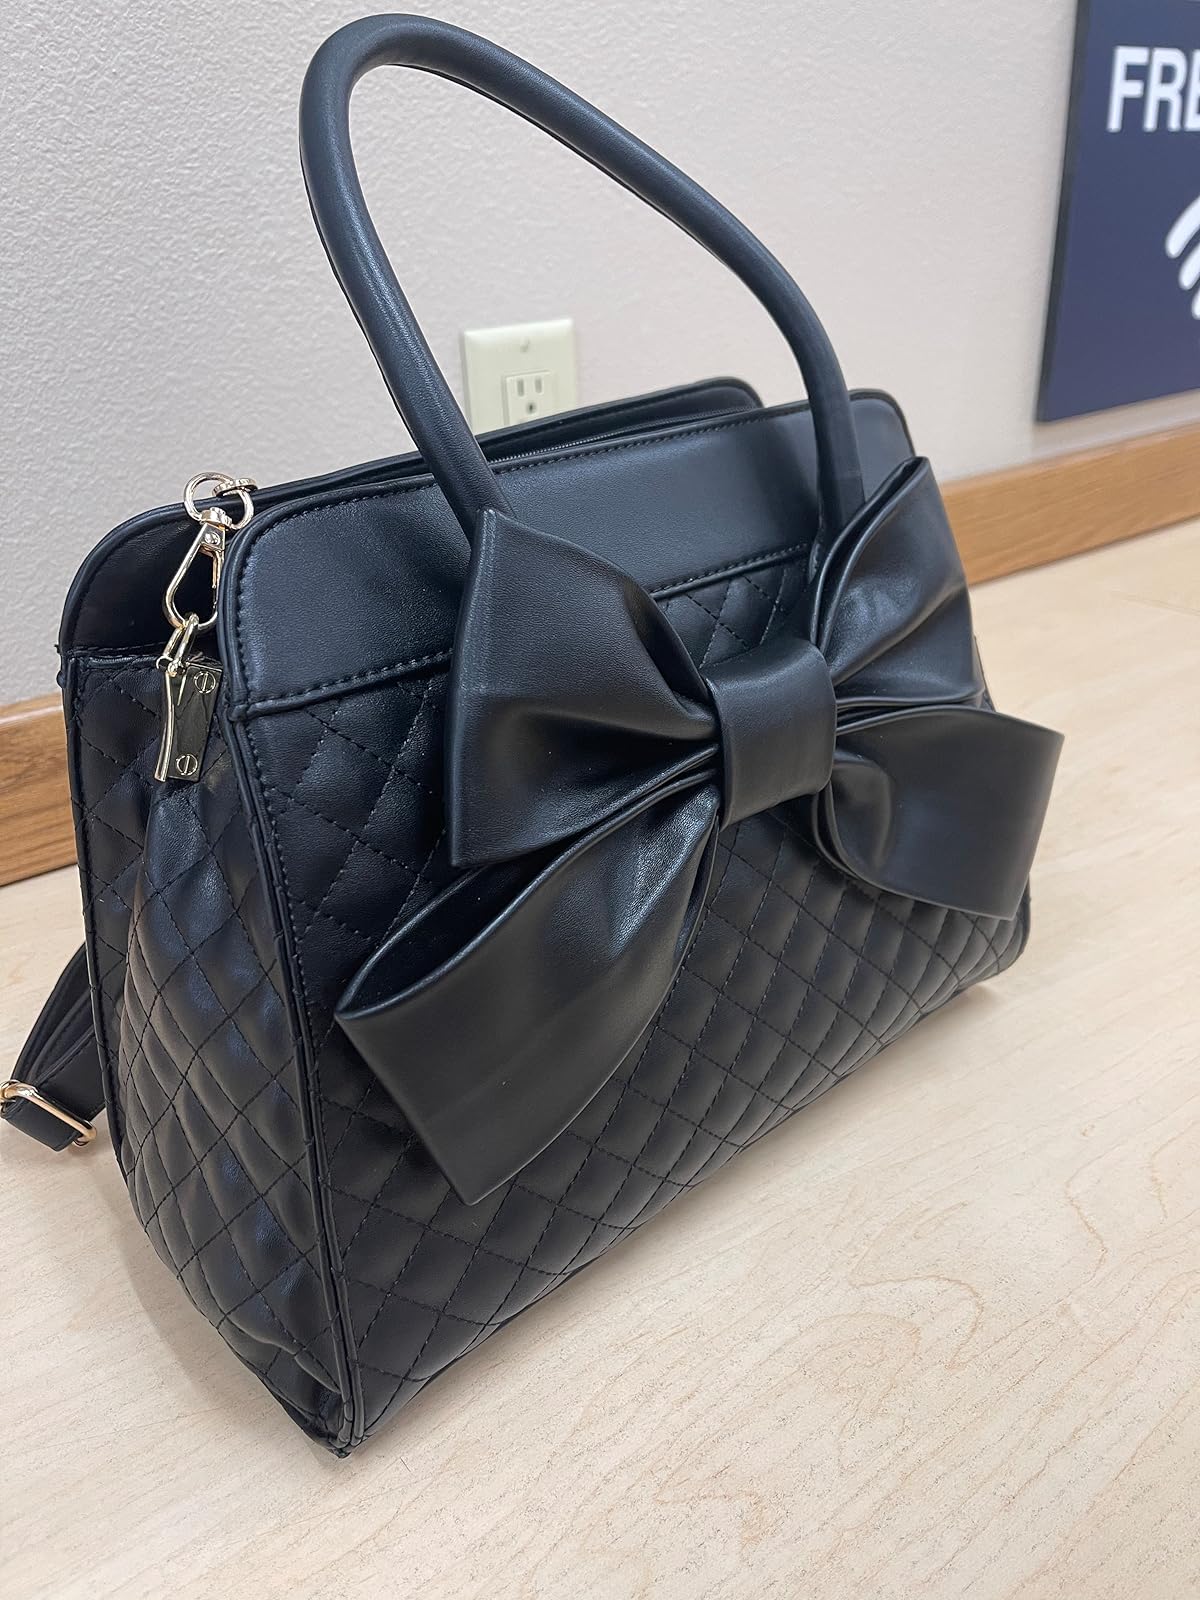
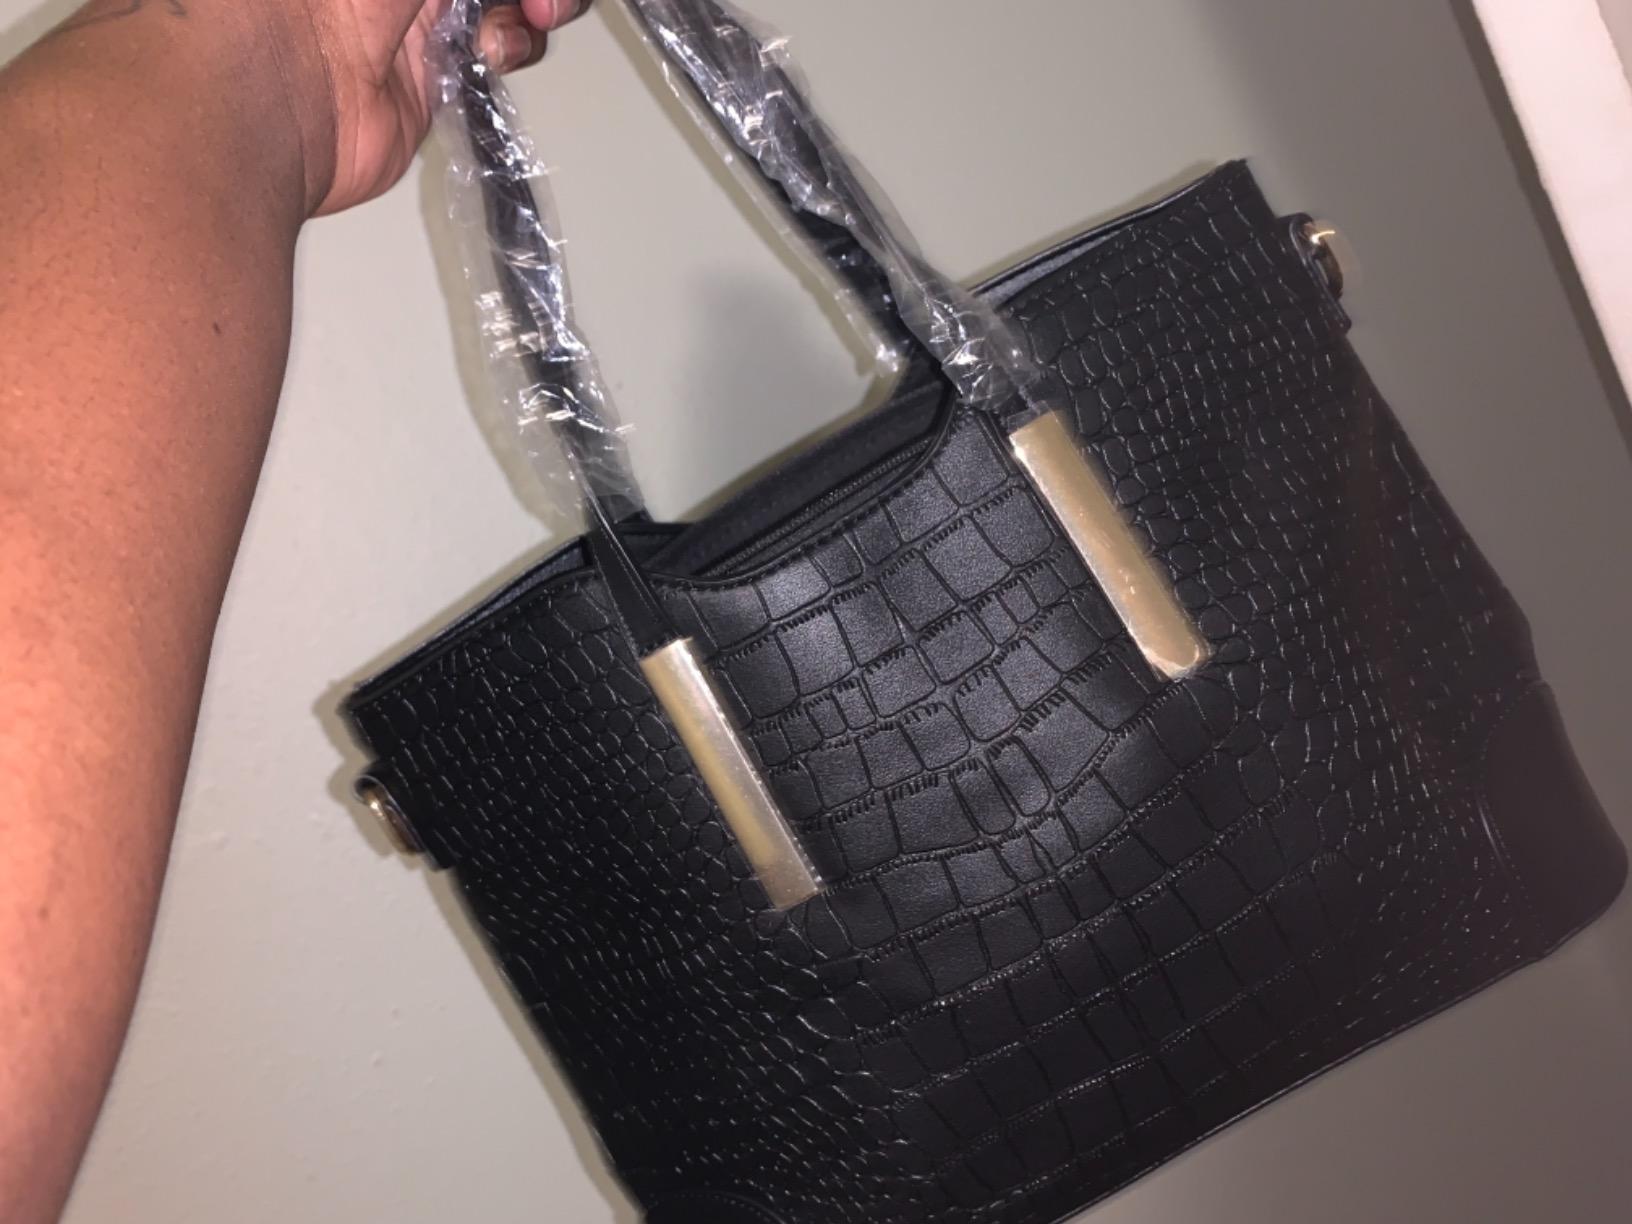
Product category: accessories_handbag
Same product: no